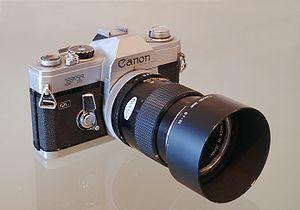
Un appareil photo Canon FT QL (de 1966) équipé d'un objectif 135 mm 1:3.5. Image composite combinant huit photos prise avec différentes mises au point. Camera: Nikon D80 with Nikkor 35-50mm Exposure: manual, 1/5 s, F/3.8